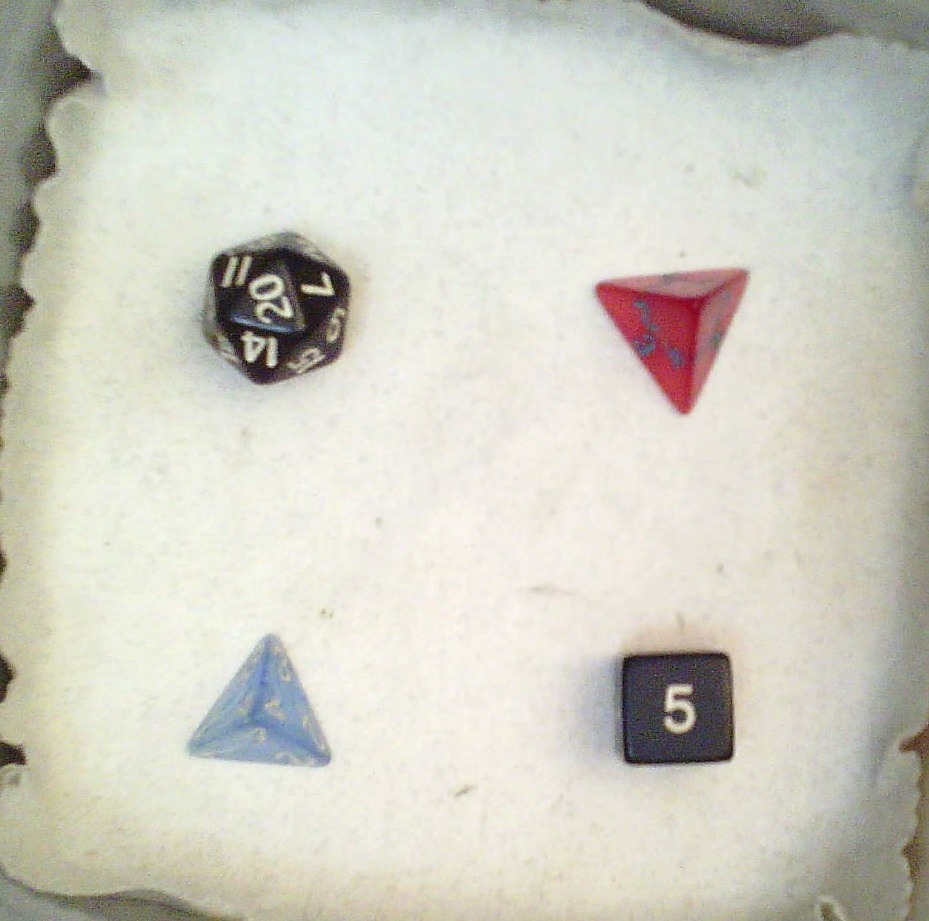
Dice in frame:
type: d20
value: 20
type: d4
value: 3
type: d4
value: 4
type: d6
value: 5
Label source: human
Face values trusted: yes